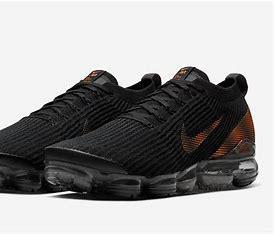
Brand: Nike
Model: Air Vapormax Flyknit 3